Fort Green Mill, Aldeburgh

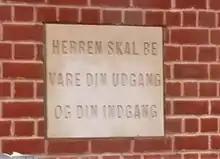
Danish inscription on Fort Green Mill

There is an inscription in Danish, formerly above one of the doors, now on a wall, "Herren skal bevare din udgang og din indgang". It means "The Lord shall preserve thy going out and thy coming in," from Psalm 121 verse 8.